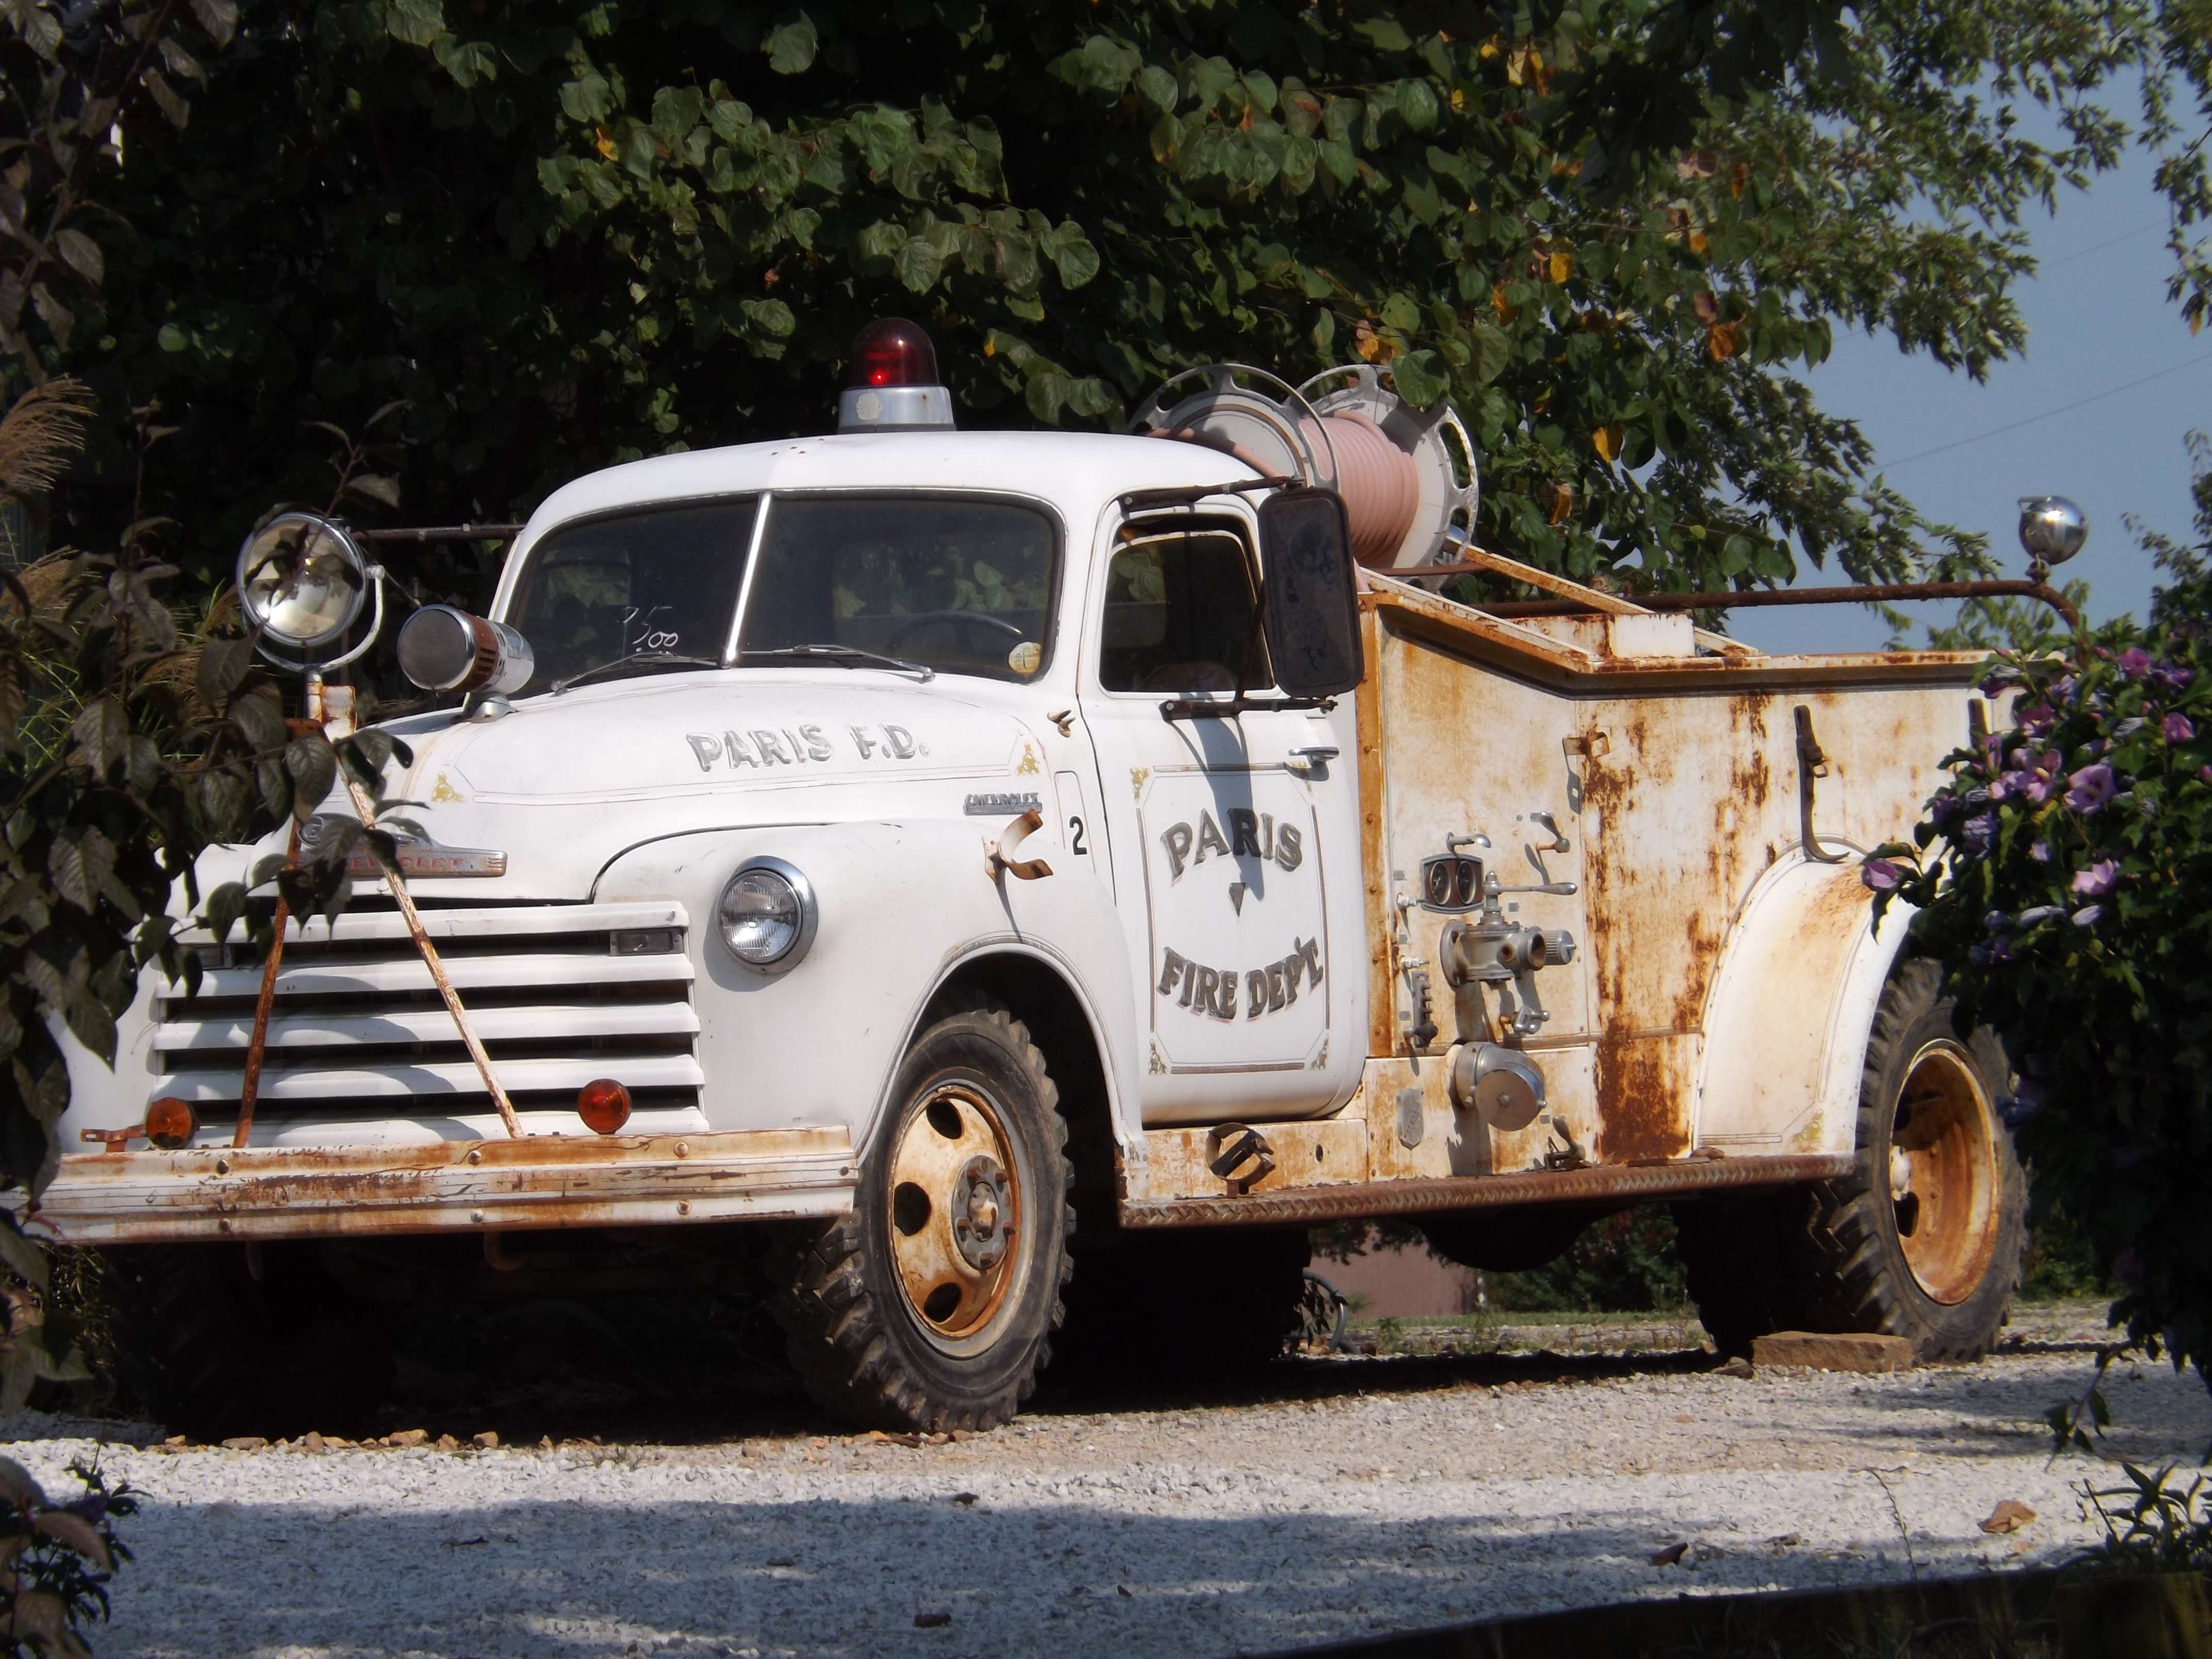
car, retro, transportation, truck, vehicle, fire truck, motor vehicle, vintage car, classic, antique car, hot rod, route 66, vintage auto, land vehicle, antique truck, automobile make, old fire engine